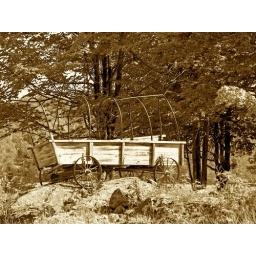
found this sitting on a rock in a field .......old days history.....but i though it look great.....